Baranavichy Ghetto

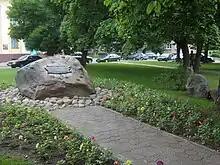
Memorial stone at the site of the main gate of the former Baranovichi ghetto. It is located at the T-shaped intersection of Gritsevets and Tsaryuk streets, behind the House of Officers.

Baranavichy Ghetto was a ghetto created in August 1941 in Baranavichy, Belarus, with 8,000 to 12,000 Jews suffering from terrible conditions in six buildings. From March 4 to December 14, 1942, Germans killed nearly all of the Jews in the ghetto. Only about 250 survived the war, some of whom were helped by Hugo Armann, head of a unit that arranged travel for soldiers and security police. He saved six people from a murder squad and another 35 to 40 people who worked for him. Edward Chacza coordinated escapes with Armann and others so that Jews would meet up with partisan groups in the forest. He also provided food and arms.